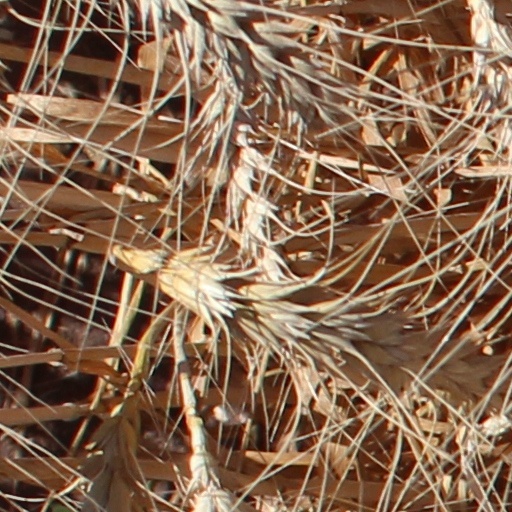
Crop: wheat